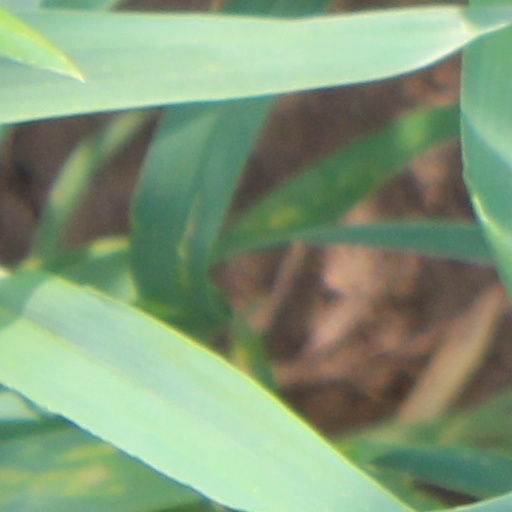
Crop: wheat